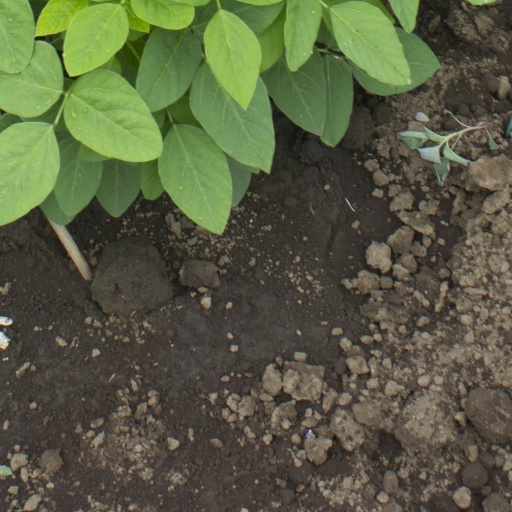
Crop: soybean